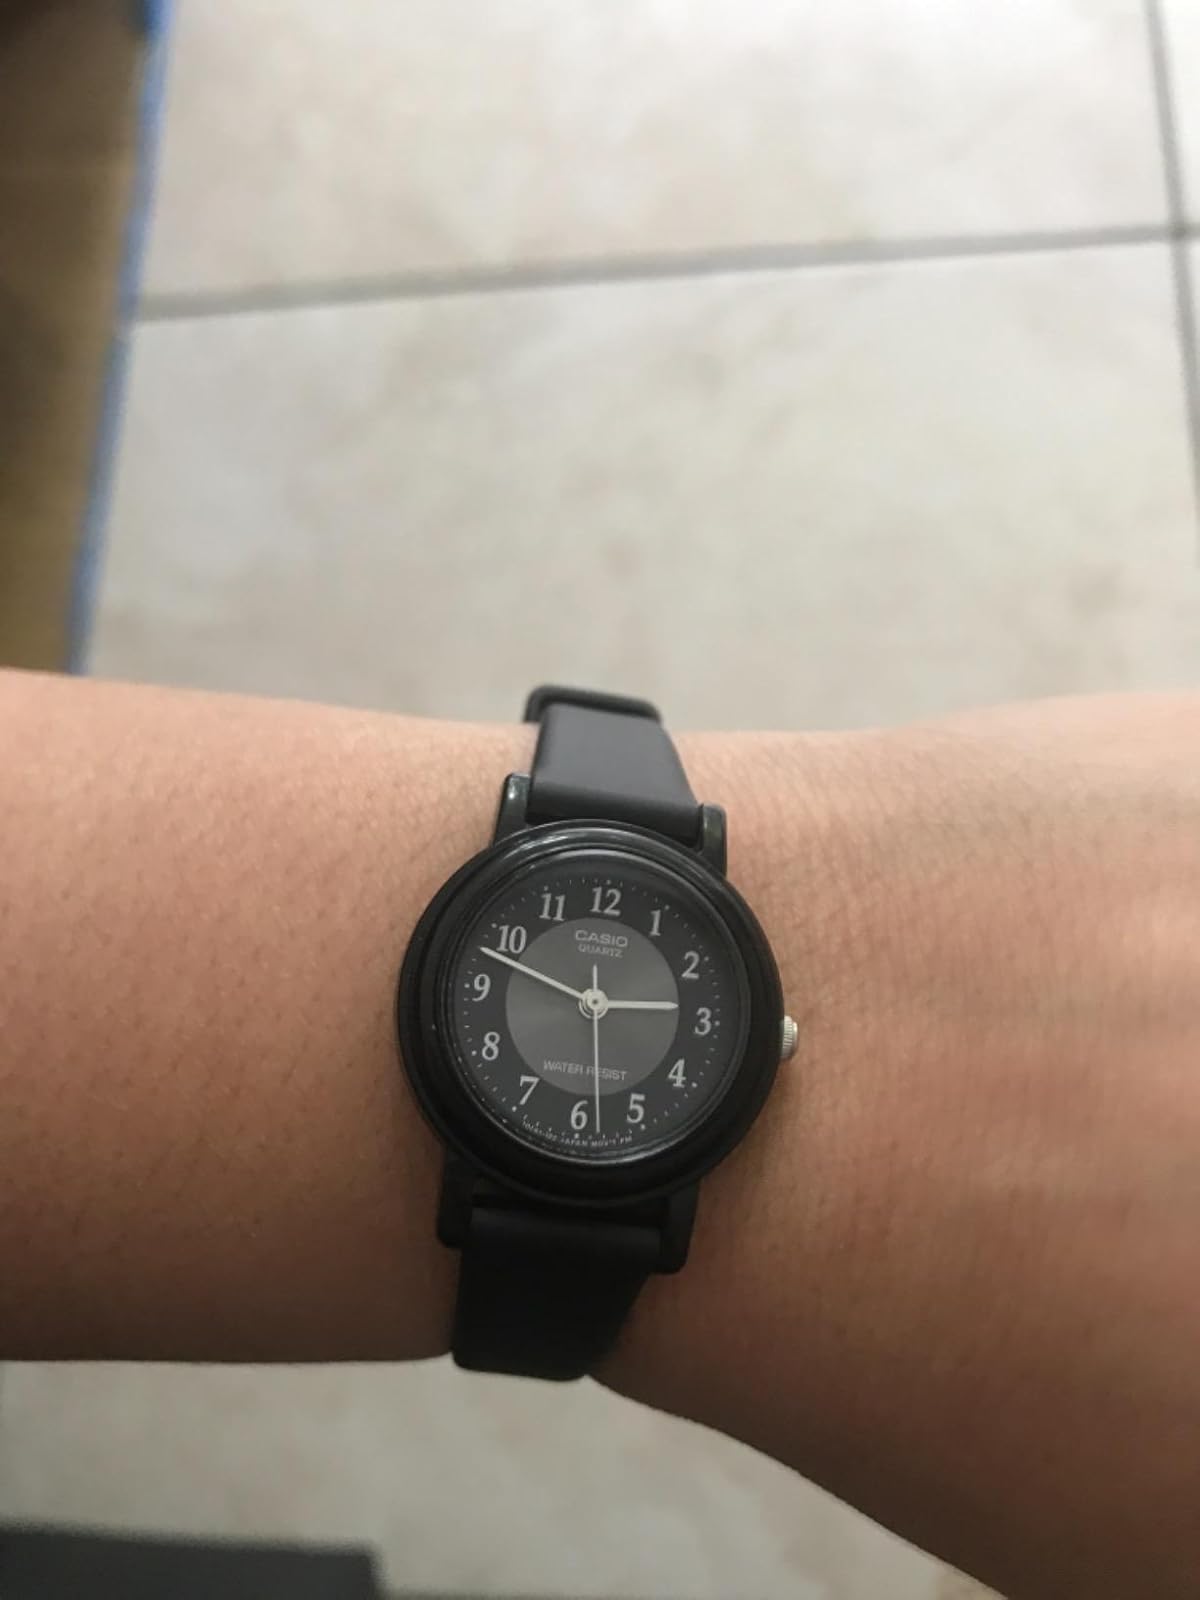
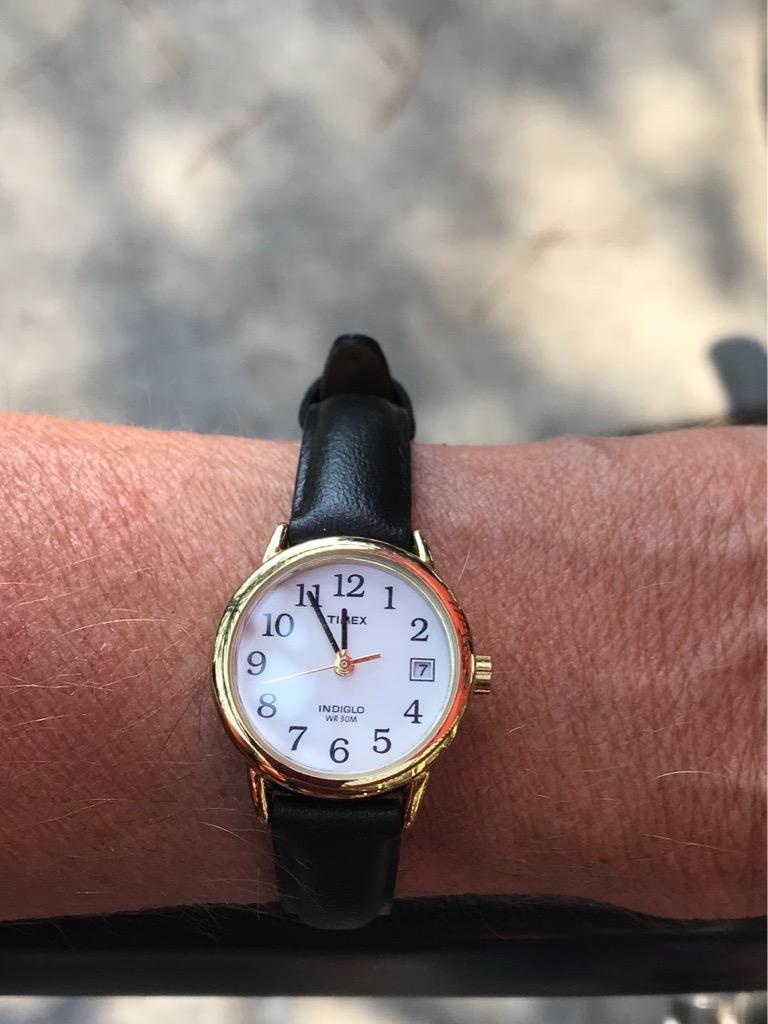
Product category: accessories_watch
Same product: no